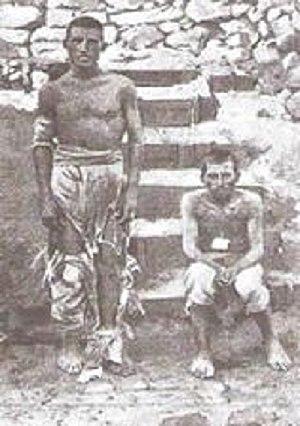
La bataille d'Adoua se déroule près du village d'Adoua, au cœur de la région du Tigré, dans le nord de l’Éthiopie, le 1ᵉʳ mars 1896. Elle oppose les forces de l'Empire éthiopien du negusse negest Menelik II à celles du royaume d’Italie dirigées par le colonel Baratieri. Elle conclut, par la victoire des Éthiopiens, la première guerre italo-éthiopienne et clôt une fin de XIXᵉ siècle marquée par diverses tentatives de pénétration en Éthiopie menées par plusieurs puissances.